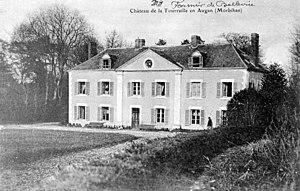
Carte postale ancienne publiée par l'inventaire du patrimoine de Bretagne
François Xavier Fournier de Bellevüe, né le 4 juillet 1854 à Augan et mort le 22 mai 1929, est un écrivain et homme politique français. Il est l'auteur d’une cinquantaine d’essais historiques sur les régions de Ploërmel et de Paimpont
La Touraille est un château situé à Augan, en Bretagne, dans le département du Morbihan.
Jean-Chrysostôme Larcher, comte de La Touraille, né le 5 avril 1720 à Augan dans le Château du Bois de Loup et mort le 27 juillet 1794 à Paris, est un aristocrate breton, militaire et philosophe, guillotiné à la Révolution.